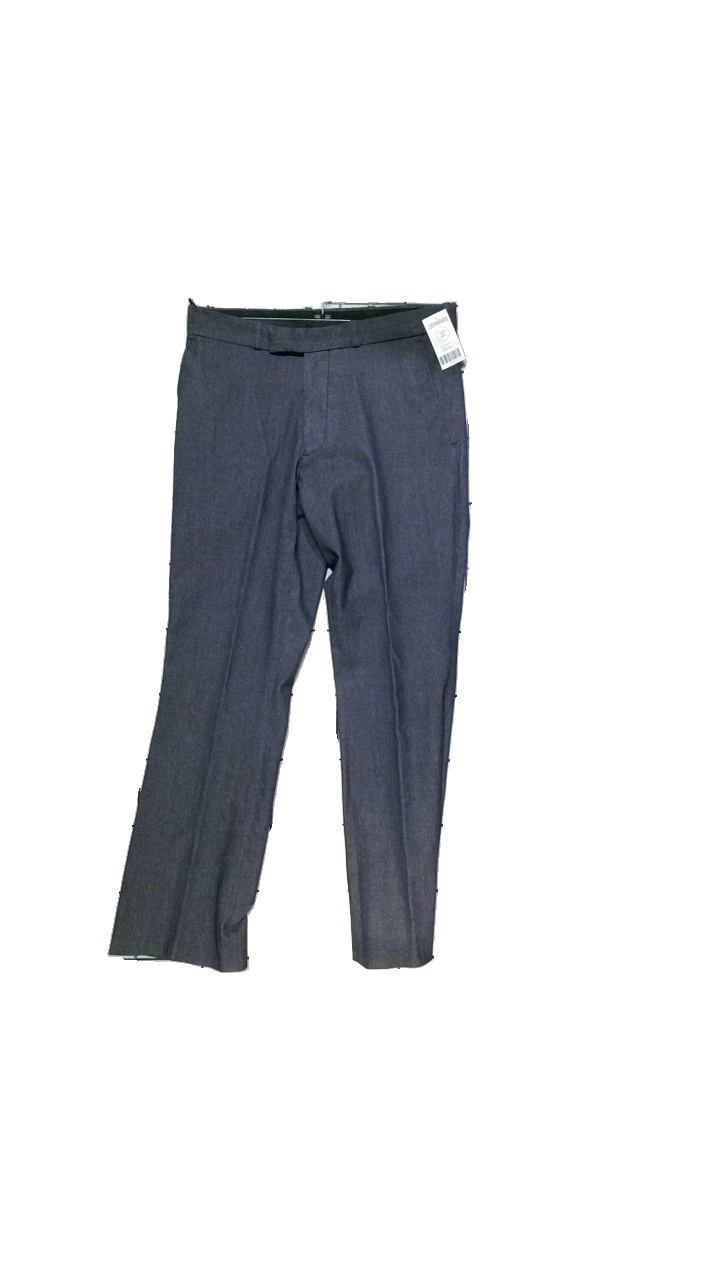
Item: Trousers (Men)
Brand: Riley
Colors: Blue
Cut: Regular
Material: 43%Cotton,29%Polyester,25%Ull,3%Elastan
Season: All
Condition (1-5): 4
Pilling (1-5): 4
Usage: Reuse
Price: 50-100